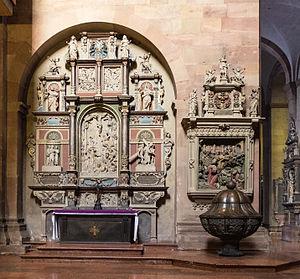
L'autel de famille de Nassau dans la cathédrale de Mayence, a droite la baptistère